Swinger Bay

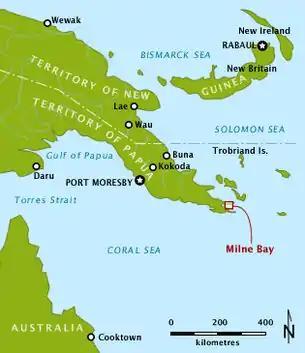
Swinger Bay is in Milne Bay, part of Naval Base Milne Bay

Swinger Bay, is a bay on the north west shore of Milne Bay, in Milne Bay Province, Papua New Guinea. It was named by John Moresby after HMS "Swinger". It is also known as "Stringer Bay".